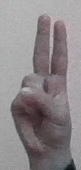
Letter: taa